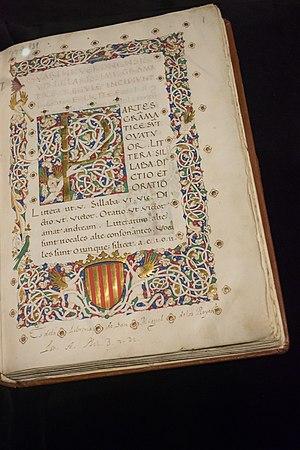
Ce manuscrit écrit en 1450 en écriture humaniste sur vélin, par le copiste Gabriel Altadell, transcrit les œuvres grammaticales de Guarino Veronese. Dans le premier, Regulae grammaticales ont eu produit un grand nombre de manuscrits et d'incunables, compte tenu de leur succès. Décoration: orle miniat en or et couleurs avec bianchi girari . Les motifs ornementaux sont petits putti, un oiseau et un papillon. Manteau d'Aragon quadribarred avec la couronne royale, soutenue par deux putti d'or-ailé. Provenance: Naples. Langue: Latin. 104 feuilles. 267 x 195 mm, reliure 280 x 195 mm. Reliure: peau sur bois gravée en coupe sèche et dorée avec le titre et le nom de l'auteur. Collection Duc de Calabre. Université de Valence. Bibliothèque historique BH Mme 839.
Guarino de Vérone encore appelé Guarino Veronese ou Guarino Guarini ou encore Guarino da Verona était un philosophe et un humaniste italien du XVᵉ siècle. C'est l'un des pionniers de l'étude du grec à l'aube de la Renaissance, langue qu'il étudia pendant cinq années à Constantinople, auprès de Manuel Chrysoloras.